French invasion of Egypt and Syria

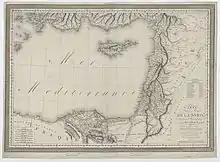
1803 map noting fleet anchor points and location of 17 battles: "Carte physique et politique de la syrie pour servir a l'histoire des conquetes du general Bonaparte en Orient"

Napoleon departed Malta for Egypt. After successfully eluding detection by the Royal Navy for thirteen days, the fleet was in sight of Alexandria where it landed on 1 July, although Napoleon's plan had been to land elsewhere.